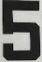
Number: 5